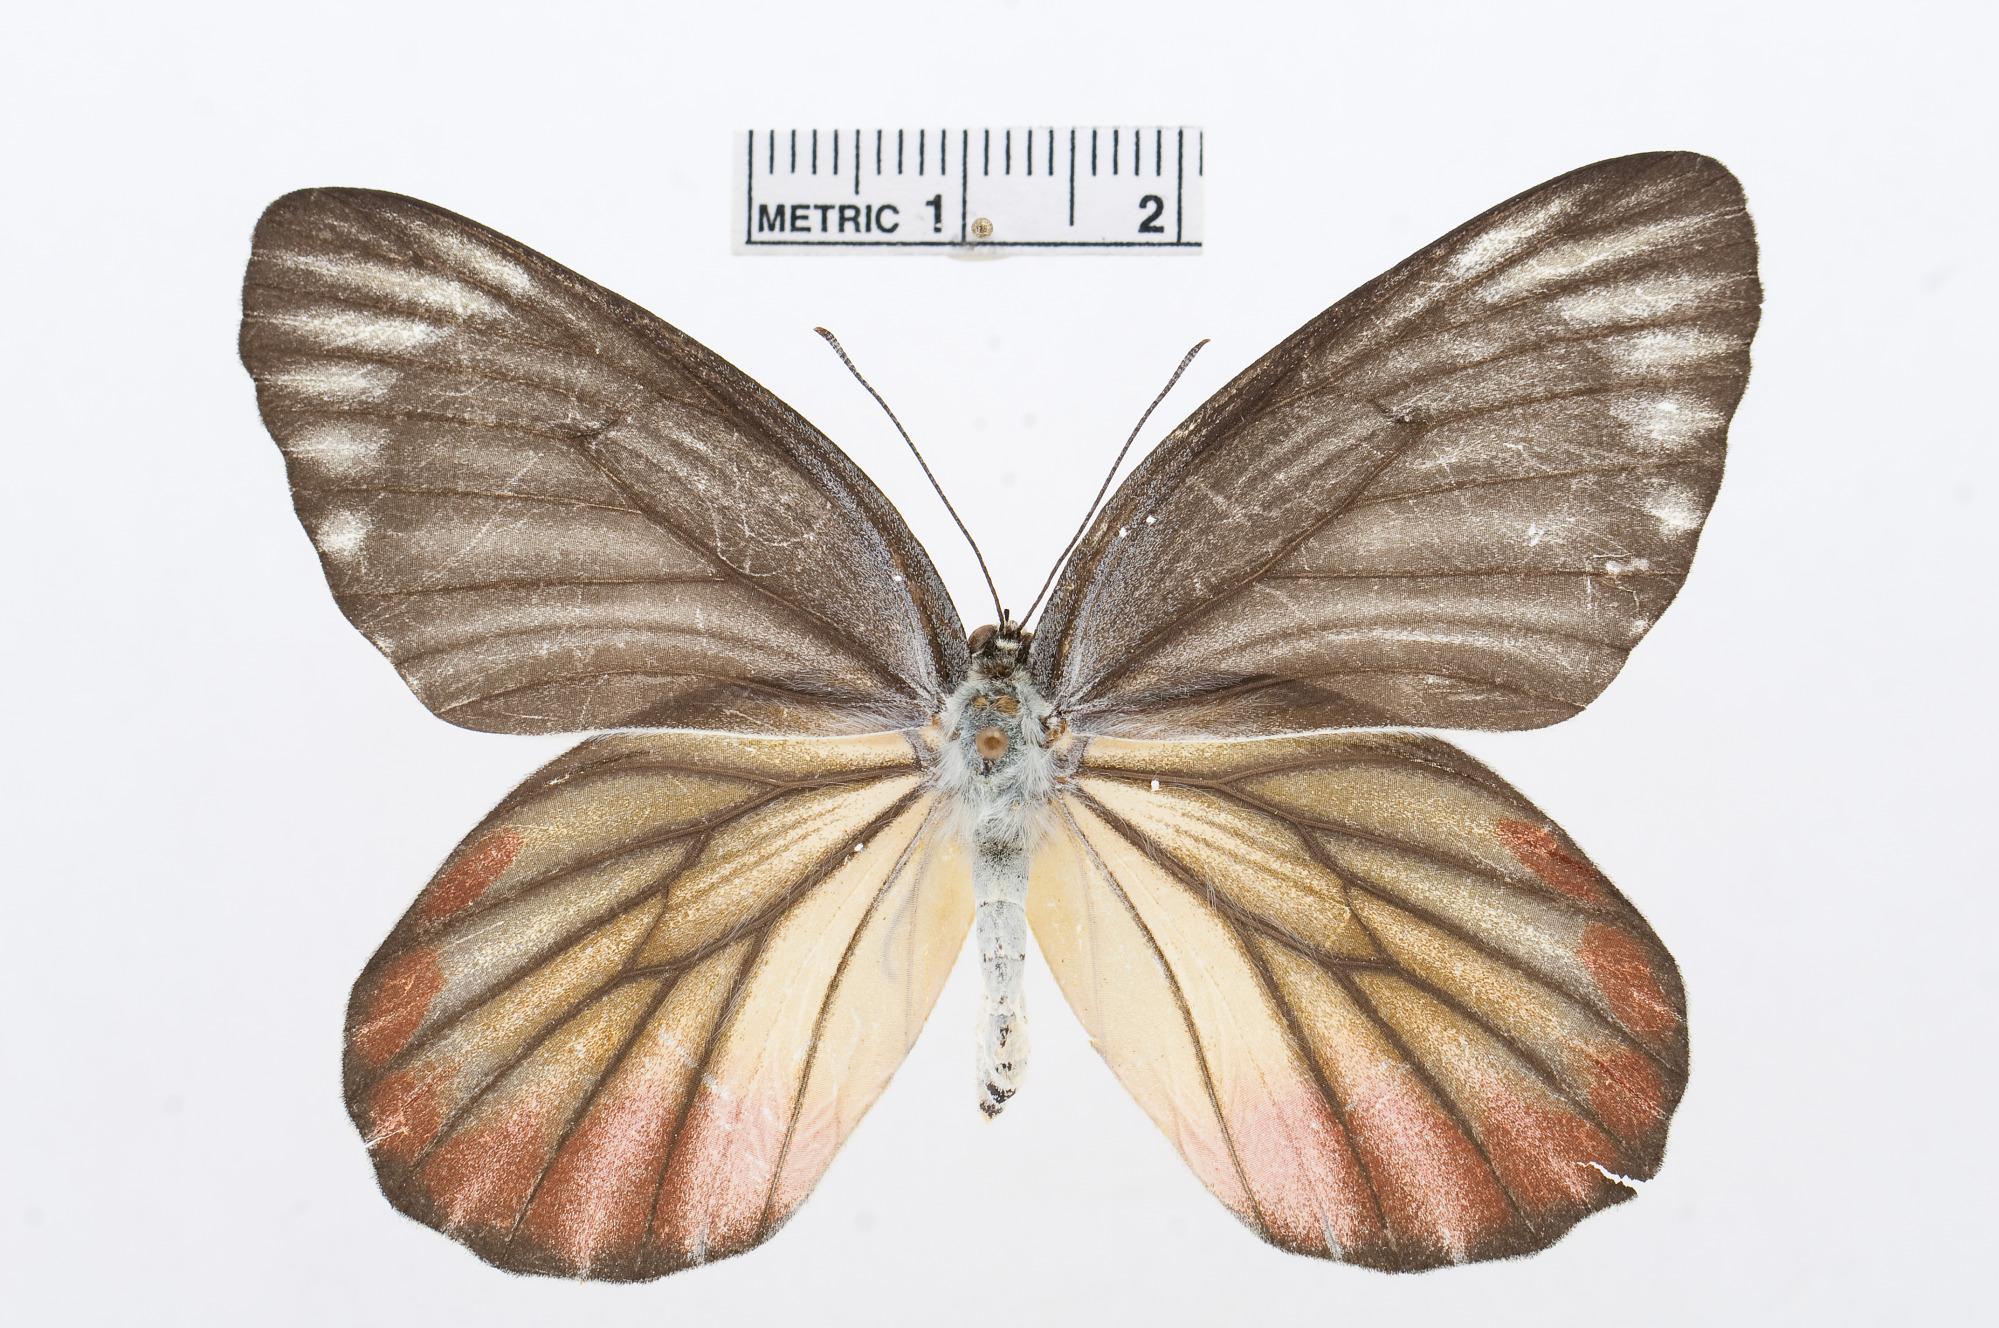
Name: Delias hyparete
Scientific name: Delias hyparete
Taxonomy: Animalia, Arthropoda, Hexapoda, Insecta, Lepidoptera, Pieridae, Pierinae